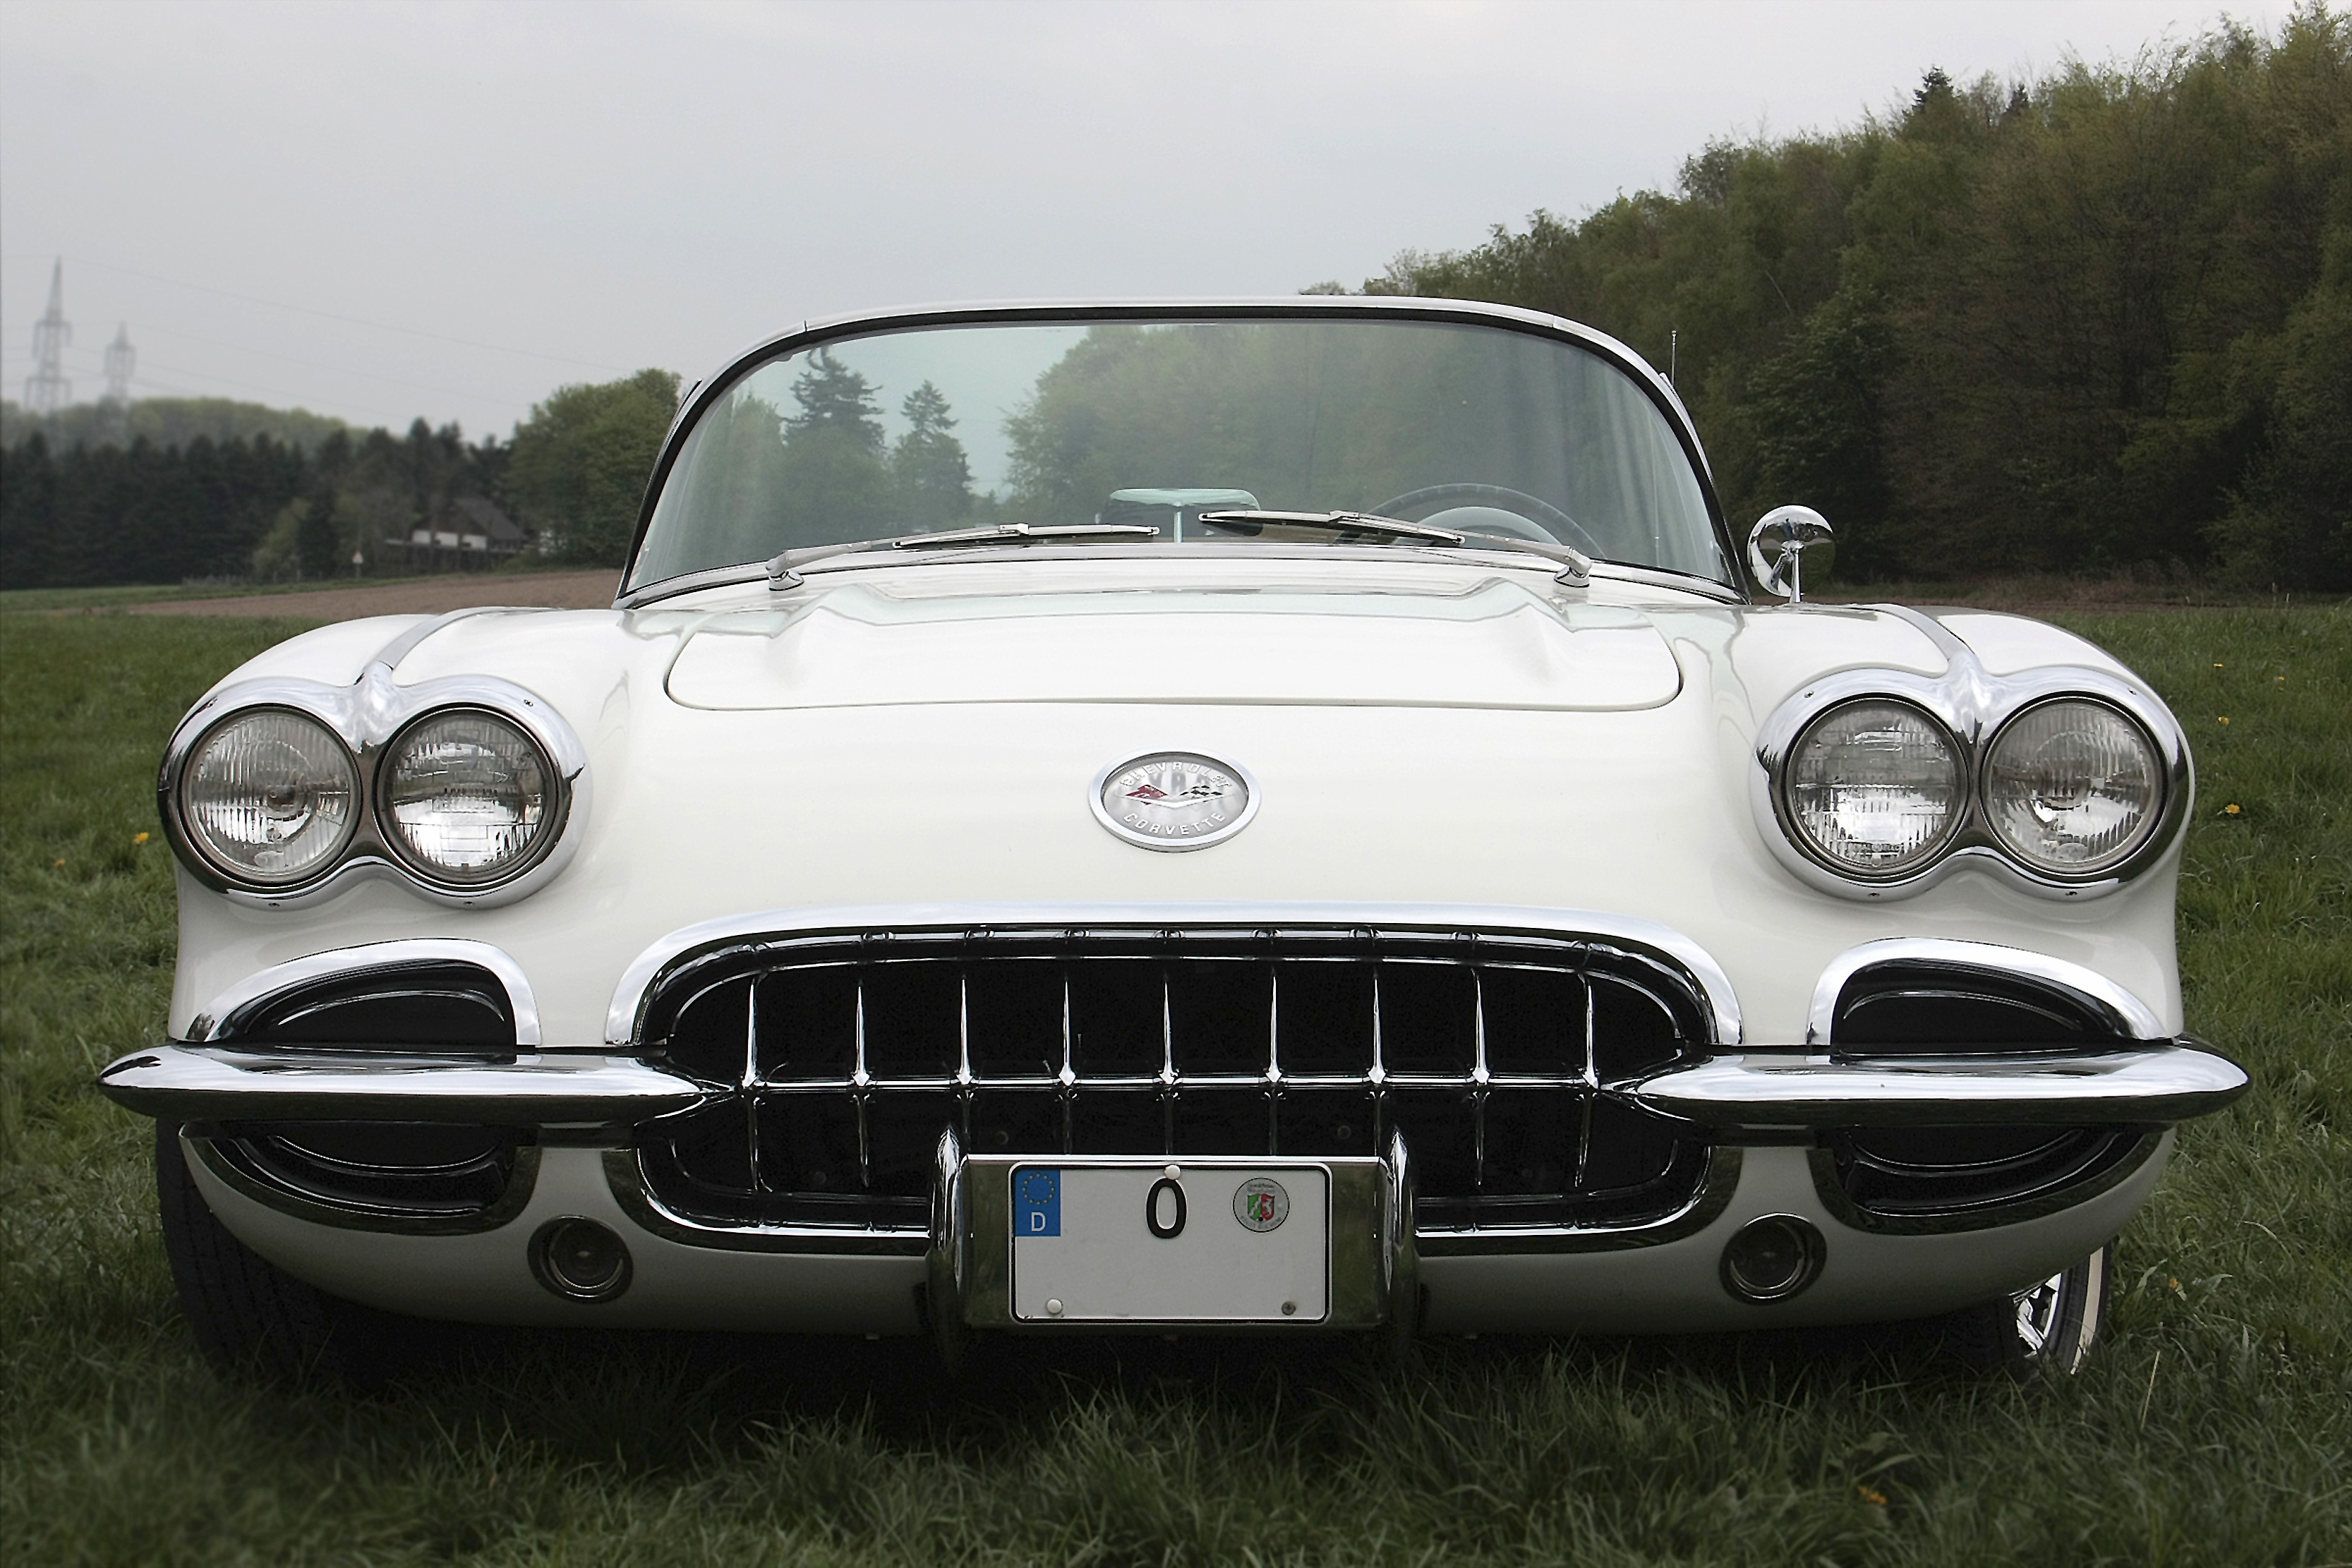
technology, car, vehicle, auto, sports car, muscle car, lamps, oldtimer, chevrolet, convertible, corvette, antique car, land vehicle, automobile make, automotive exterior, compact car, automotive design, luxury vehicle, full size car